Dactyloidae

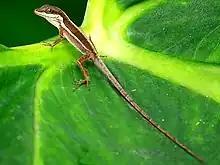
Puerto Rican bush anole, one of sixteen anole species from Puerto Rico and the Virgin Islands

The only species native to the contiguous United States is the Carolina (or green) anole, which ranges as far west as central Texas, and north to Oklahoma, Tennessee and Virginia. Its northern limit is likely related to cold winter temperatures. Several anole species have been introduced to the contiguous US, mostly Florida, but also other Gulf Coast states and California. The most prevalent of these introductions is the brown anole. In contrast to the contiguous United States, Puerto Rico and the Virgin Islands are home to 16 native species, all endemic.